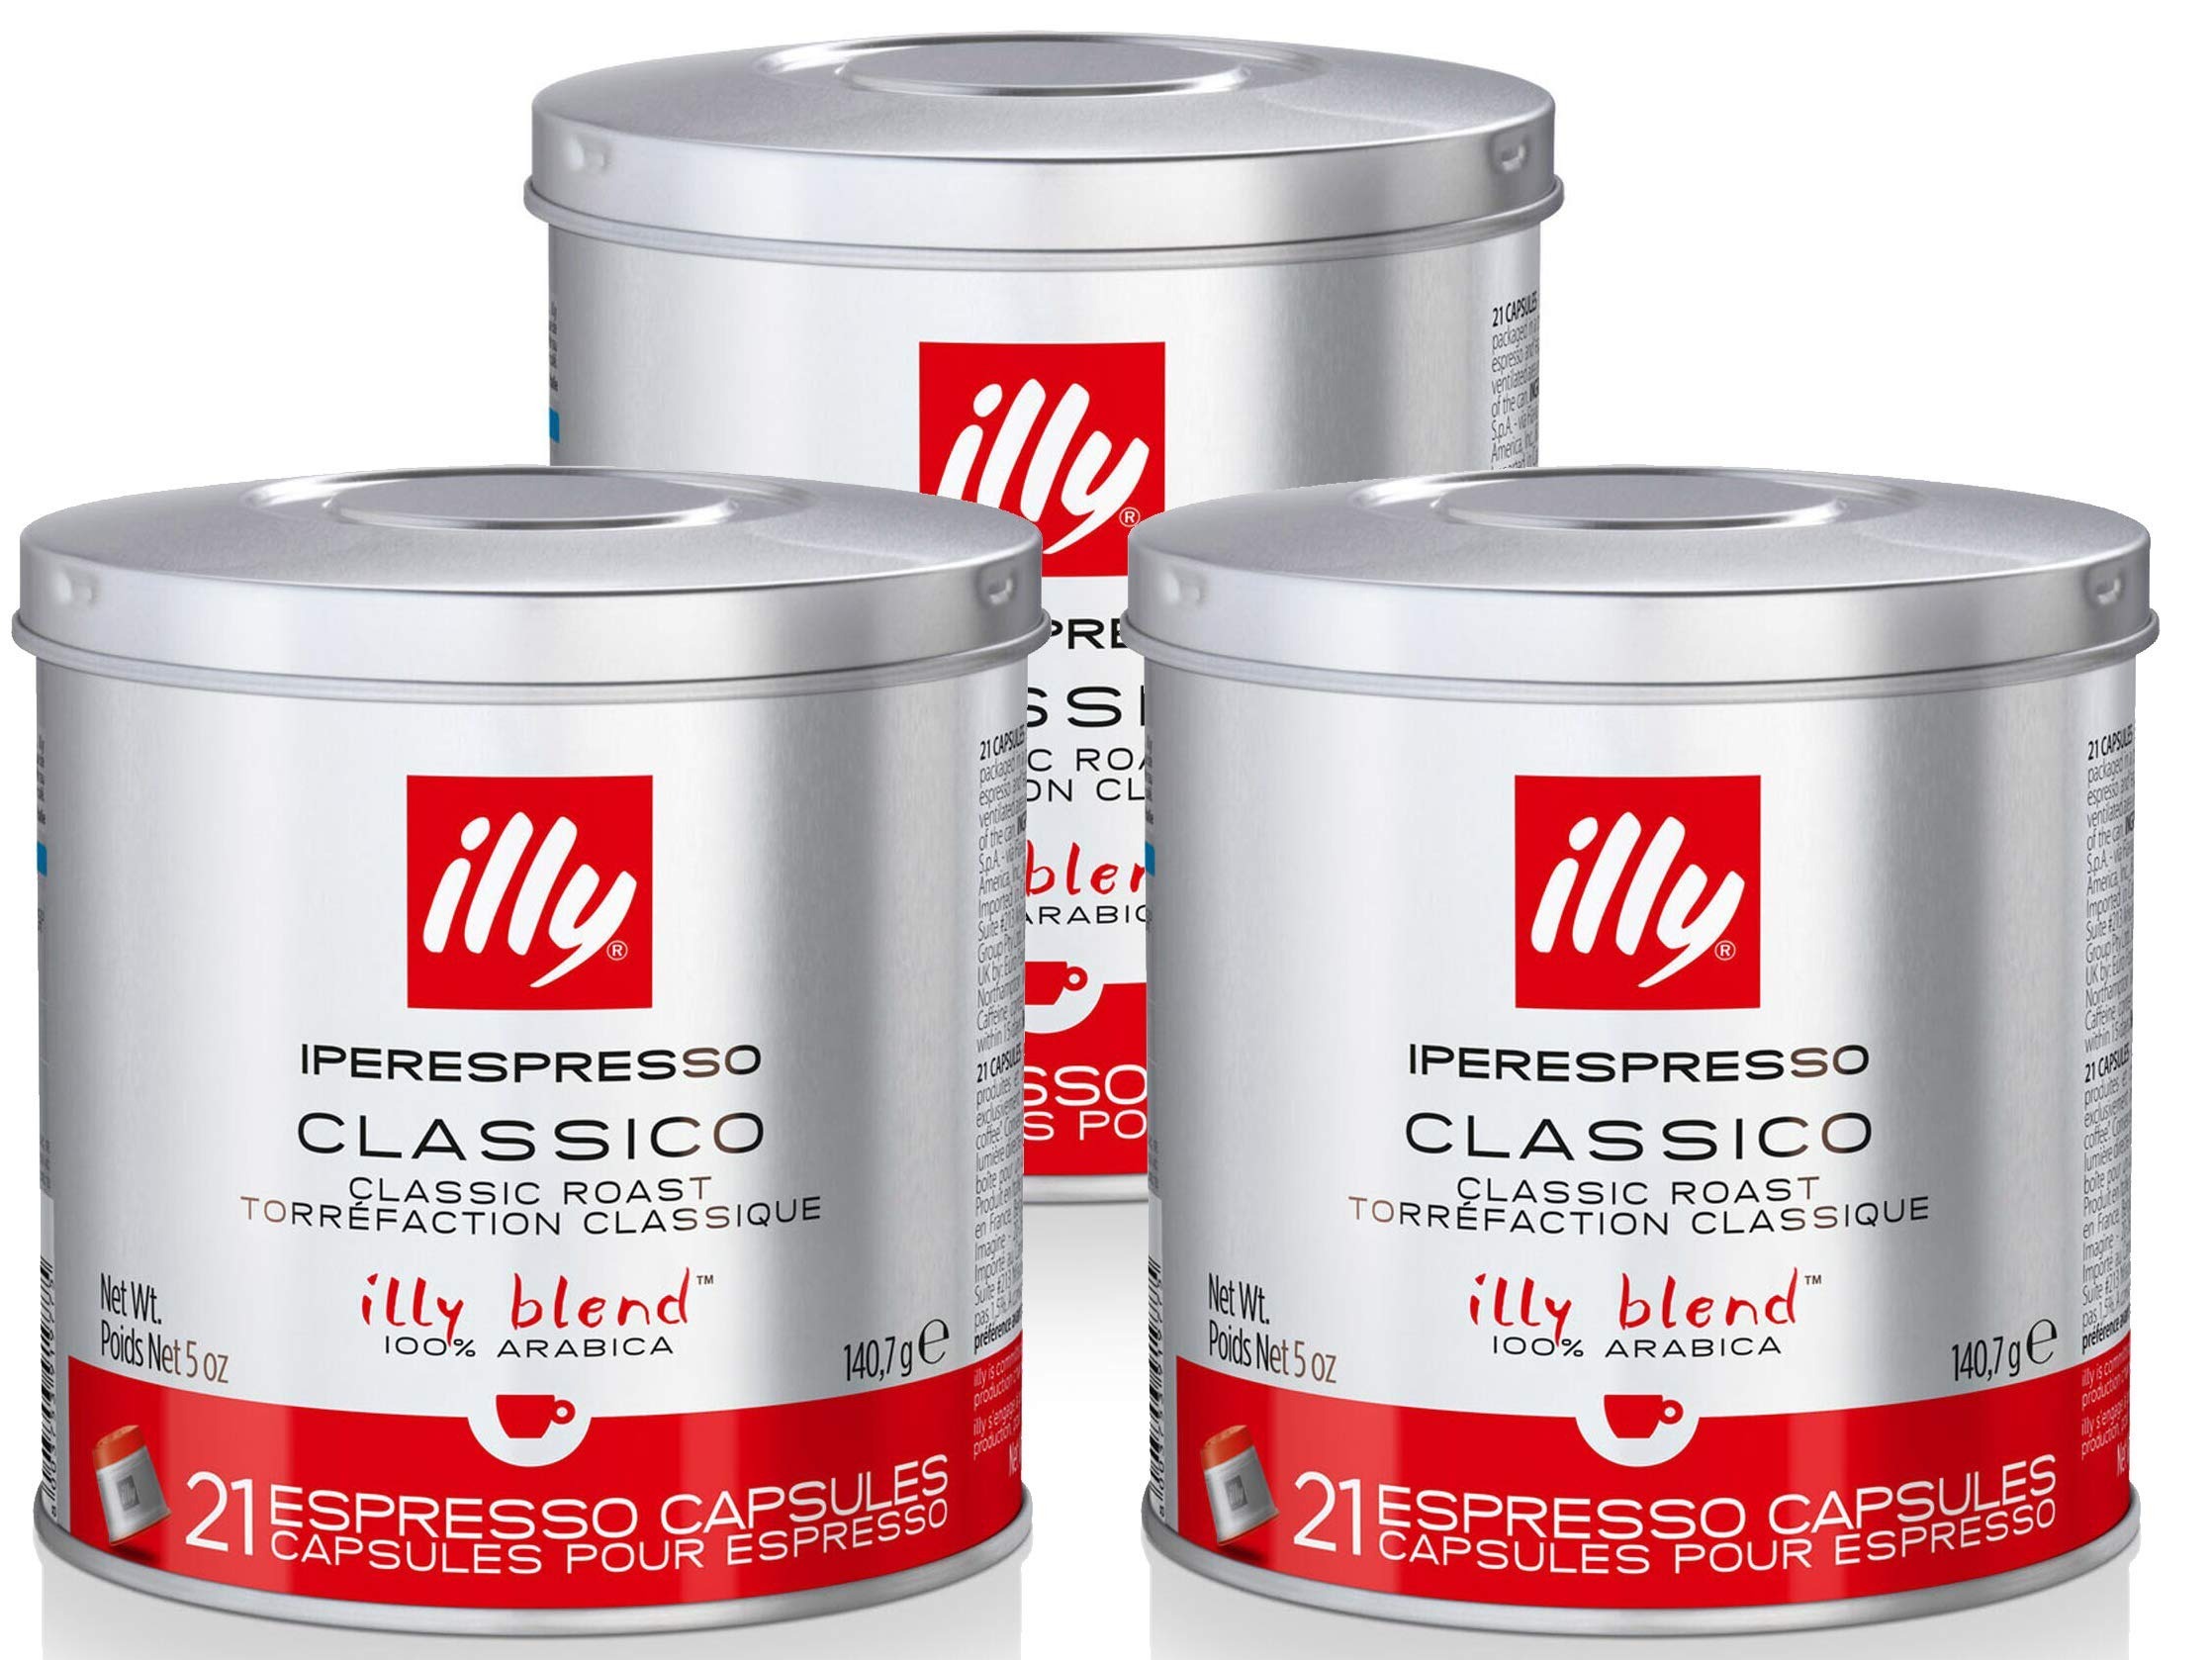
Item Name: illy iperEspresso Capsules Medium Roasted Coffee, 5-Ounce, 21-Count Capsules per Can, 3 Pack
Value: 15.0
Unit: Ounce

Price: 11.67